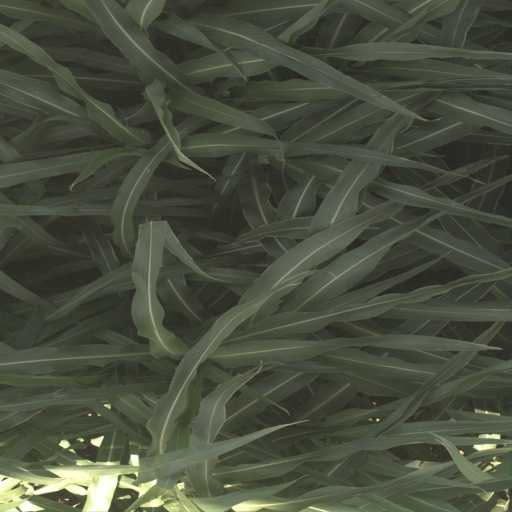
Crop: sorghum